Campanian vase painting

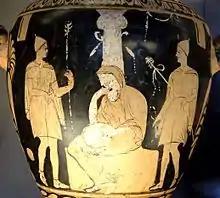
Orestes, Elektra and Pylades in front of the grave of Agamemnon, "hydria" by the Painter of Louvre K 428, "circa" 330 BC. Paris: Louvre.

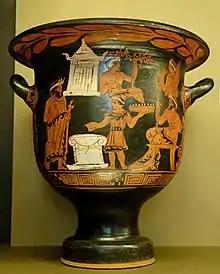
Sacrifice scene on a bell krater by the Painter of the Sacrifice in the Louvre, "circa" 330/320 BC. Paris: Louvre.

Campanian vase painting is one of the five regional styles of South Italian red-figure vase painting fabricated in Magna Graecia. It forms a close stylistic community with Apulian vase painting.